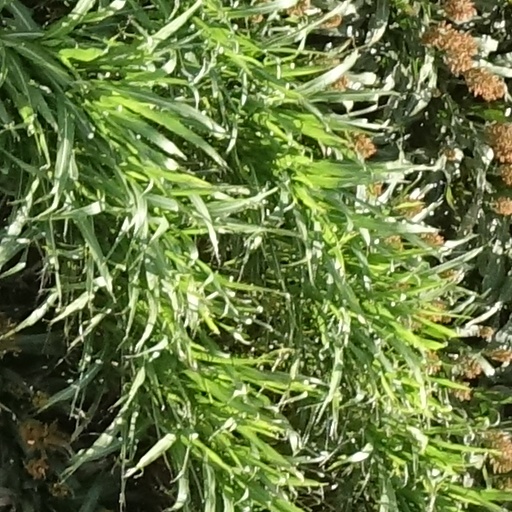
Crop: sorghum